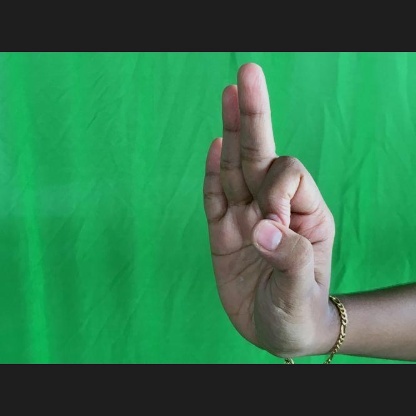
Mudra: Aralam